Cadillac XT4

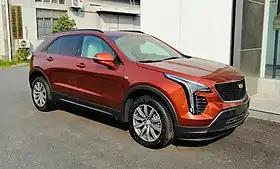
Cadillac XT4

The Cadillac XT4 is a subcompact luxury crossover SUV manufactured by General Motors since the 2019 model year under the luxury Cadillac marque.